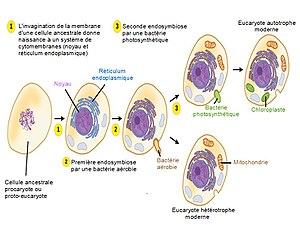
Schéma de formation d'une cellule eucaryote hétérotrophe et autotrophe par absorption de bactéries.
La théorie endosymbiotique, ou hypothèse de l'endosymbiose, est l'hypothèse selon laquelle les chloroplastes et mitochondries des cellules eucaryotes proviennent de l’incorporation par certaines archées, des bactéries avec lesquelles elles auraient entretenu une relation endosymbiotique. Elle s'oppose à la théorie autogénique qui postule que le système endomembranaire, ainsi que le cytosquelette des cellules eucaryotes, aient évolué de novo par complexification à partir d'une cellule procaryote ancestrale.